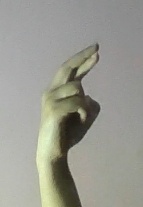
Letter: zay